Strawberry Hill House

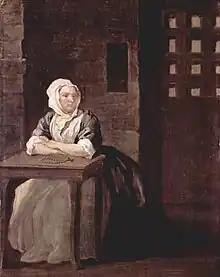
"Portrait of Sarah Malcolm in prison" by William Hogarth, 1733

Upon the death of George Waldegrave on 28 September 1846, his wife Frances Waldegrave inherited the whole of the Waldegrave estates, including Strawberry Hill. She decided to restore the derelict estate in 1856. Her alterations included pushing the road back to create a semi-circular carriageway outside the main gate, opening up an interior route to the kitchen, fitting the vault's quatrefoils with stained glass (darkening the Hall), decorating the ceiling and Armoury niches with gold fleurs-de-lys and stars on blue ground, and building an extension. She revived the house and became its esteemed hostess, though she remained jealous that visitors to the house credited Walpole for its beauty rather than her hard work, writing that "Strawberry Hill is more like a fairy palace than ever. This sounds like boasting of my handiwork, but I feel inclined to do so, and I now constantly find young people thinking that Horace Walpole made all my pet creations."